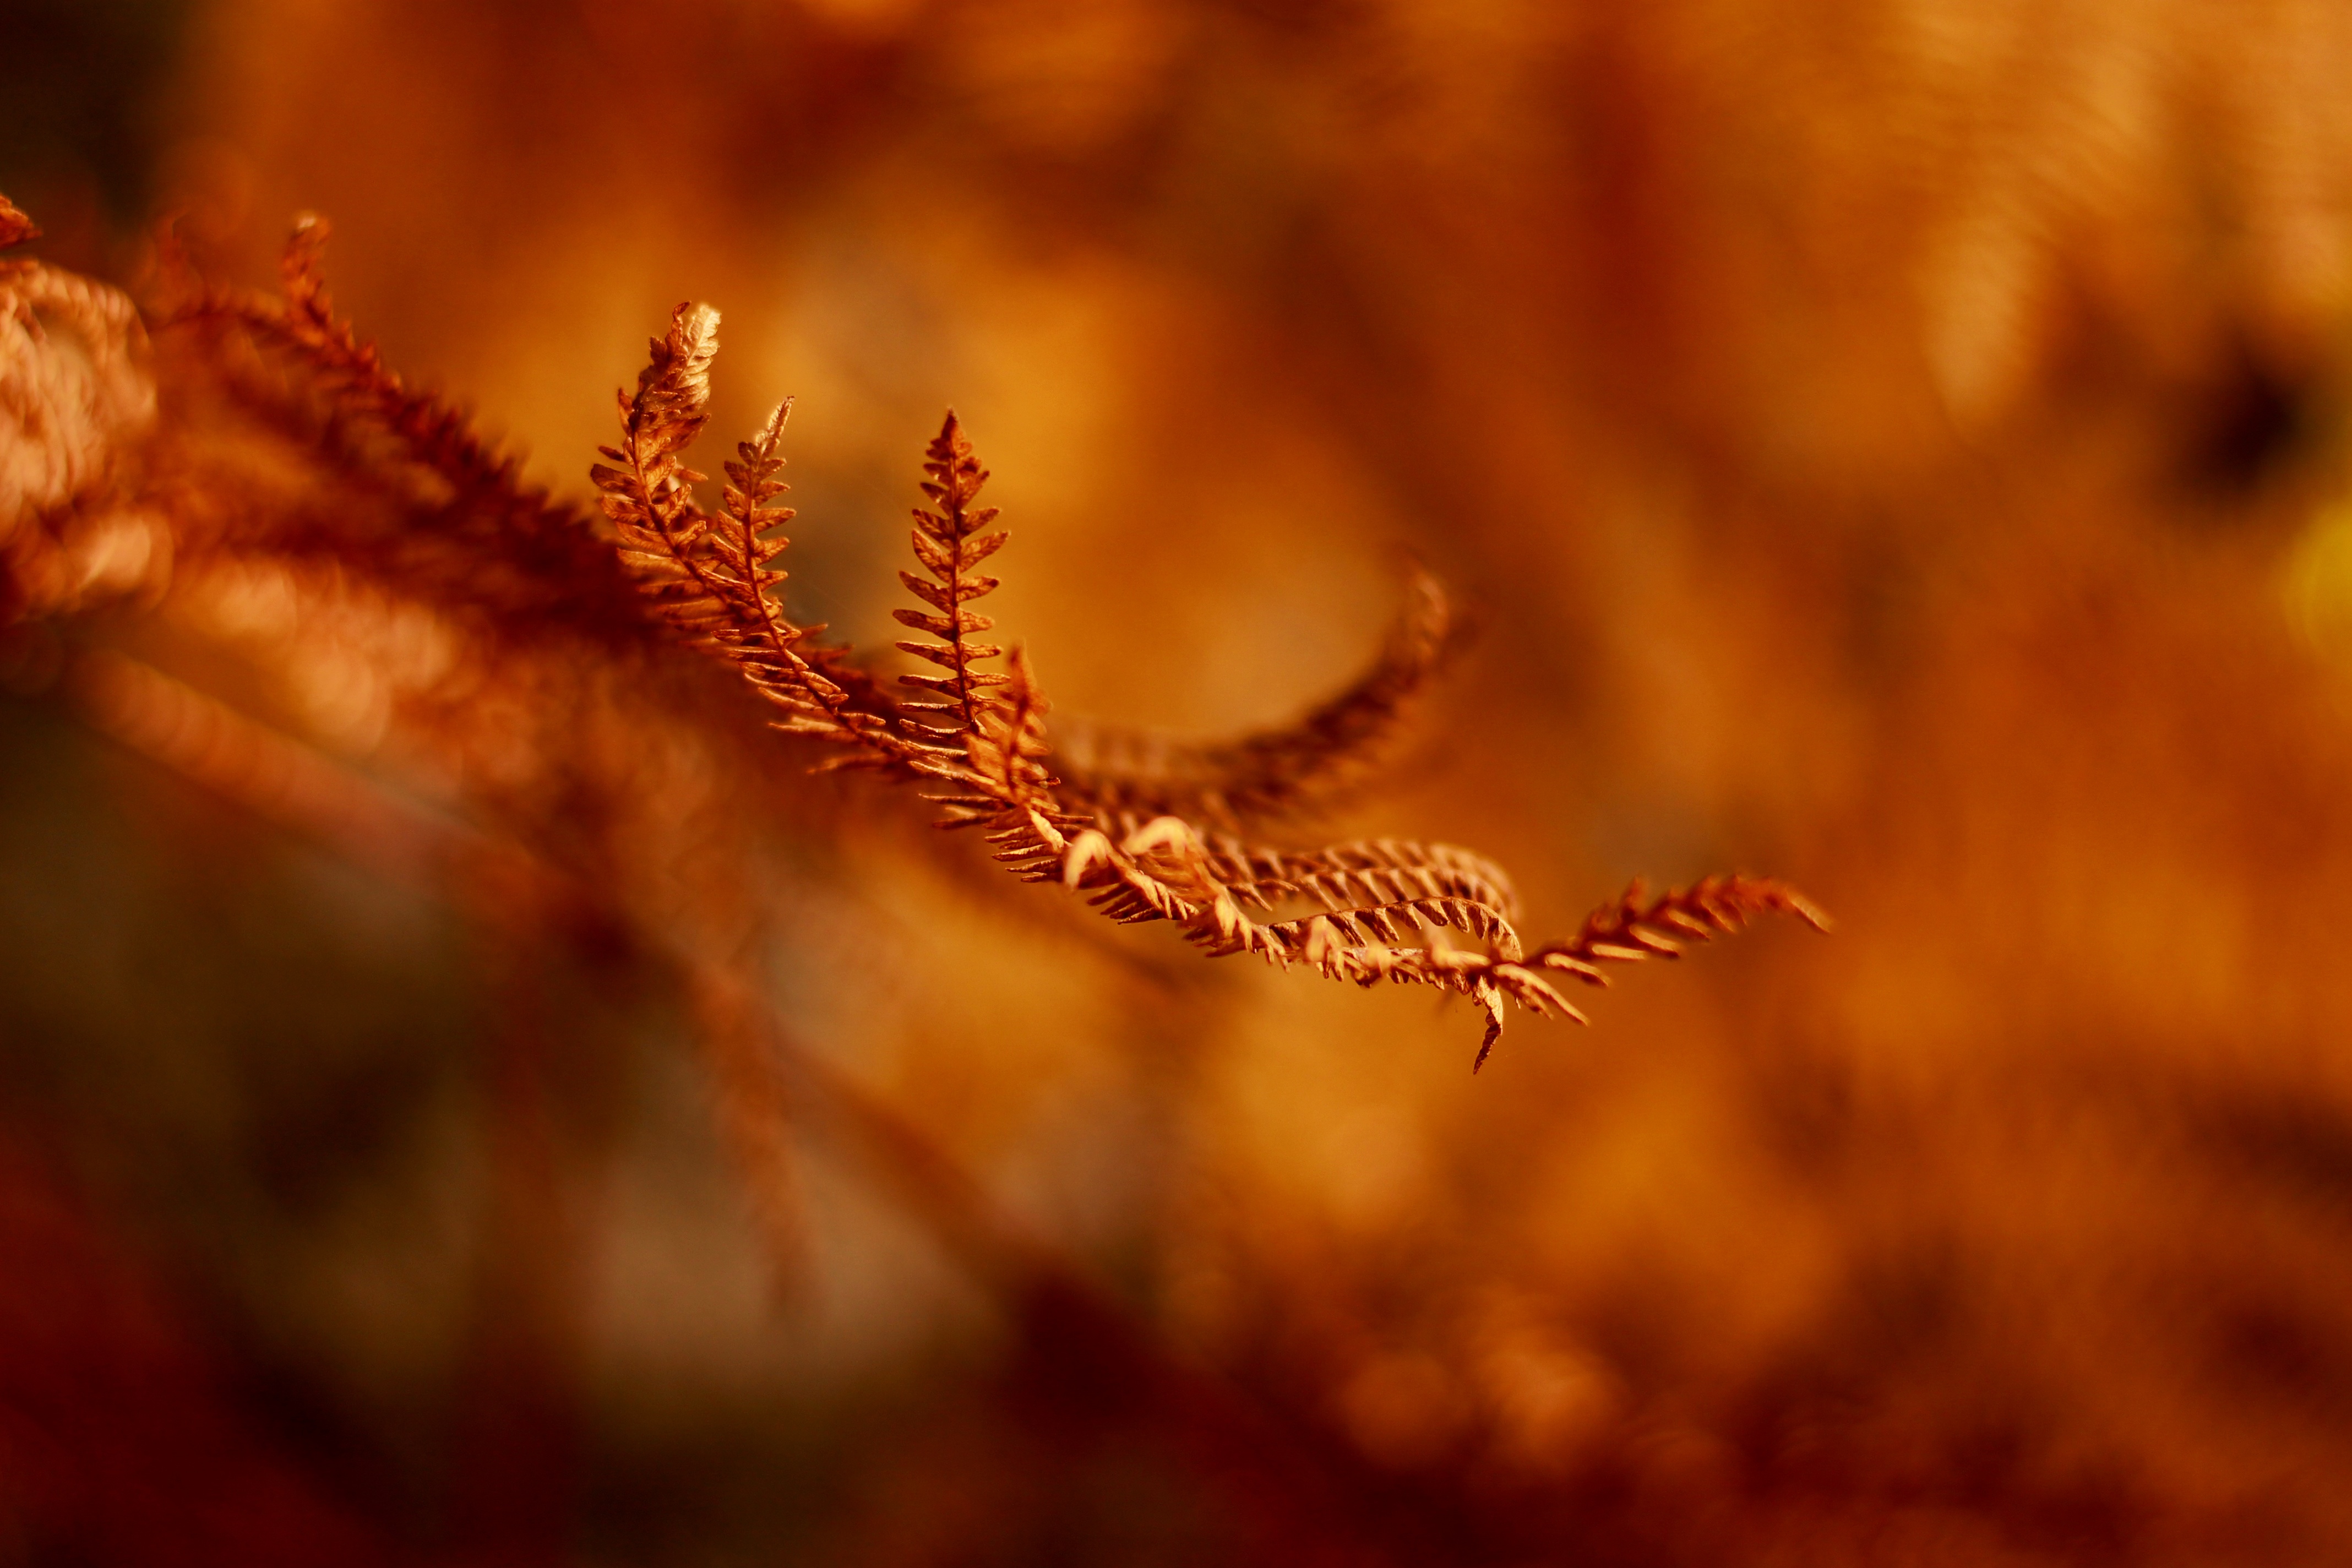
tree, nature, branch, plant, photography, sunlight, morning, leaf, flower, red, autumn, closeup, flora, season, spine, close up, torn, macro photography, grass family